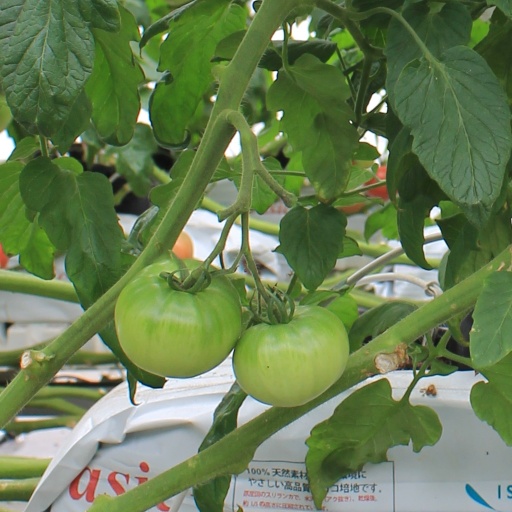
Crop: tomato